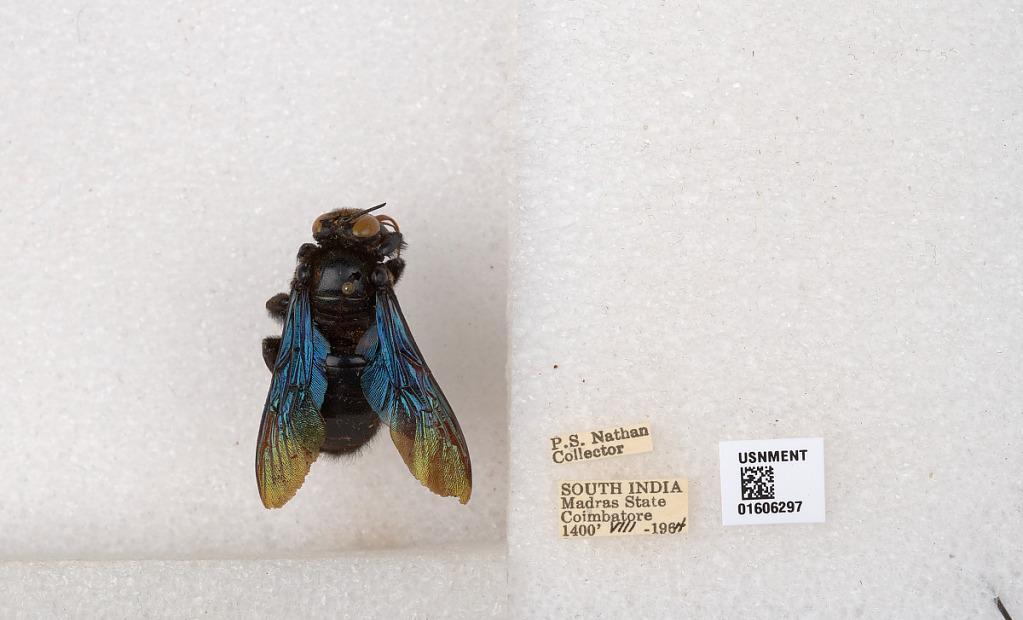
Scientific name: Xylocopa (Biluna) auripennis auripennis Lepeletier
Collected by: P. Nathan
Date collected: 1964-8-1
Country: India
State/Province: Tamil Nadu
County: Coimbatore
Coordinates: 10.9955, 76.9034